Longsight railway station

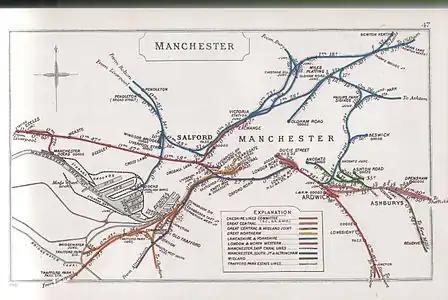
A 1910 Railway Clearing House Junction Diagram showing railways in the vicinity of Longsight (lower right)

The first station in the area was called Rushford which opened with the line in 1840. It closed in 1843 and was replaced with Longsight.